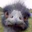
Label: bird